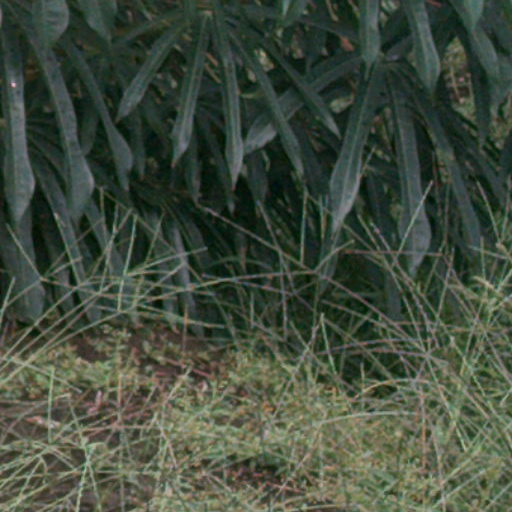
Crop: cassava